Alkynol

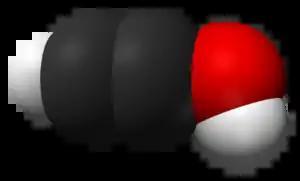
Ethynol, the simplest ynol

In organic chemistry, alkynols ("hydroxyalkynes") are organic compounds that contain both alkyne and alcohol functional groups. Thus, as structural features, they have a C≡C triple bond and a hydroxyl group. Some alkynols play a role as intermediates in the chemical industry.